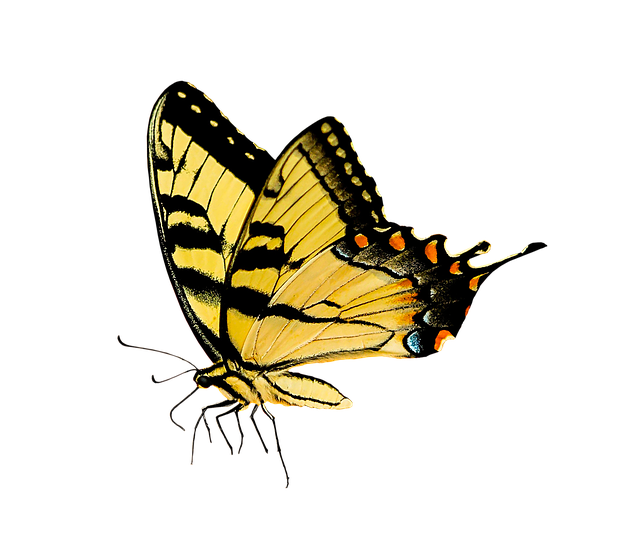
Label: butterfly